Ahmad Shah Massoud

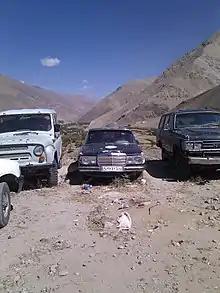
Massoud's private vehicles, parked in Panjshir (pictured 2010)

Although Pakistan were supporting the mujahideen groups during the Soviet-Afghan War, Ahmad Shah Massoud increasingly distrusted the Pakistanis and eventually kept his distance from them. In a 1999 interview, Massoud says "They [Pakistan] are trying to turn us into a colony. Without them there would be no war".